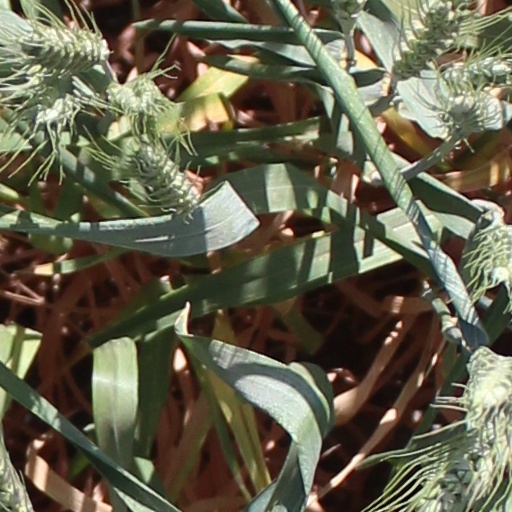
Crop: wheat